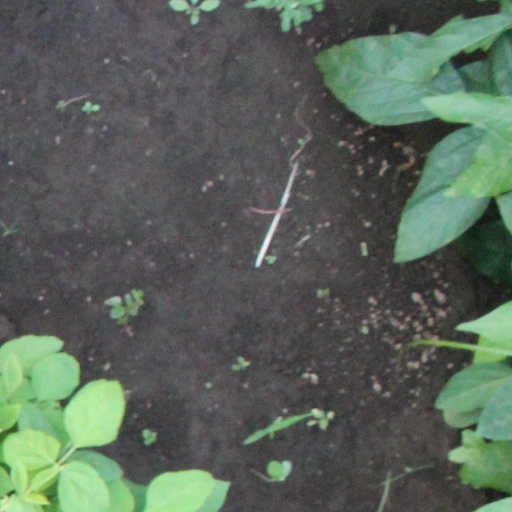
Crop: soybean